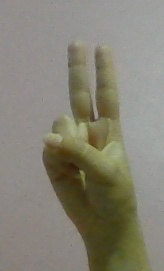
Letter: taa